Bioscopewala

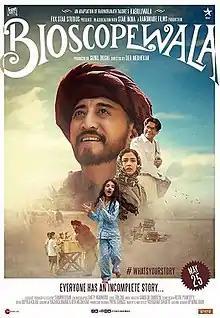

Bioscopewala is an Indian Hindi-language drama film directed by Deb Medhekar, and produced by Sunil Doshi. The film stars Danny Denzongpa and Geetanjali Thapa in lead roles and had its world premiere at the 30th Tokyo International Film Festival on 28 October 2017. The film is an adaptation of Nobel Laureate Rabindranath Tagore's 1892 short story Kabuliwala and released on 25 May 2018 in India. The official trailer of the film was released on YouTube by Fox Star Studios on 8 May 2018. "Bioscopewala" has taken forward the timeline of "Kabuliwala", the original story written by Rabindranath Tagore, from the 19th century to somewhere in the 1980s during the Taliban regime and changed the profession of Rehmat, the central character, from a dry fruit seller to a man who goes around showing films to children through his bioscope.